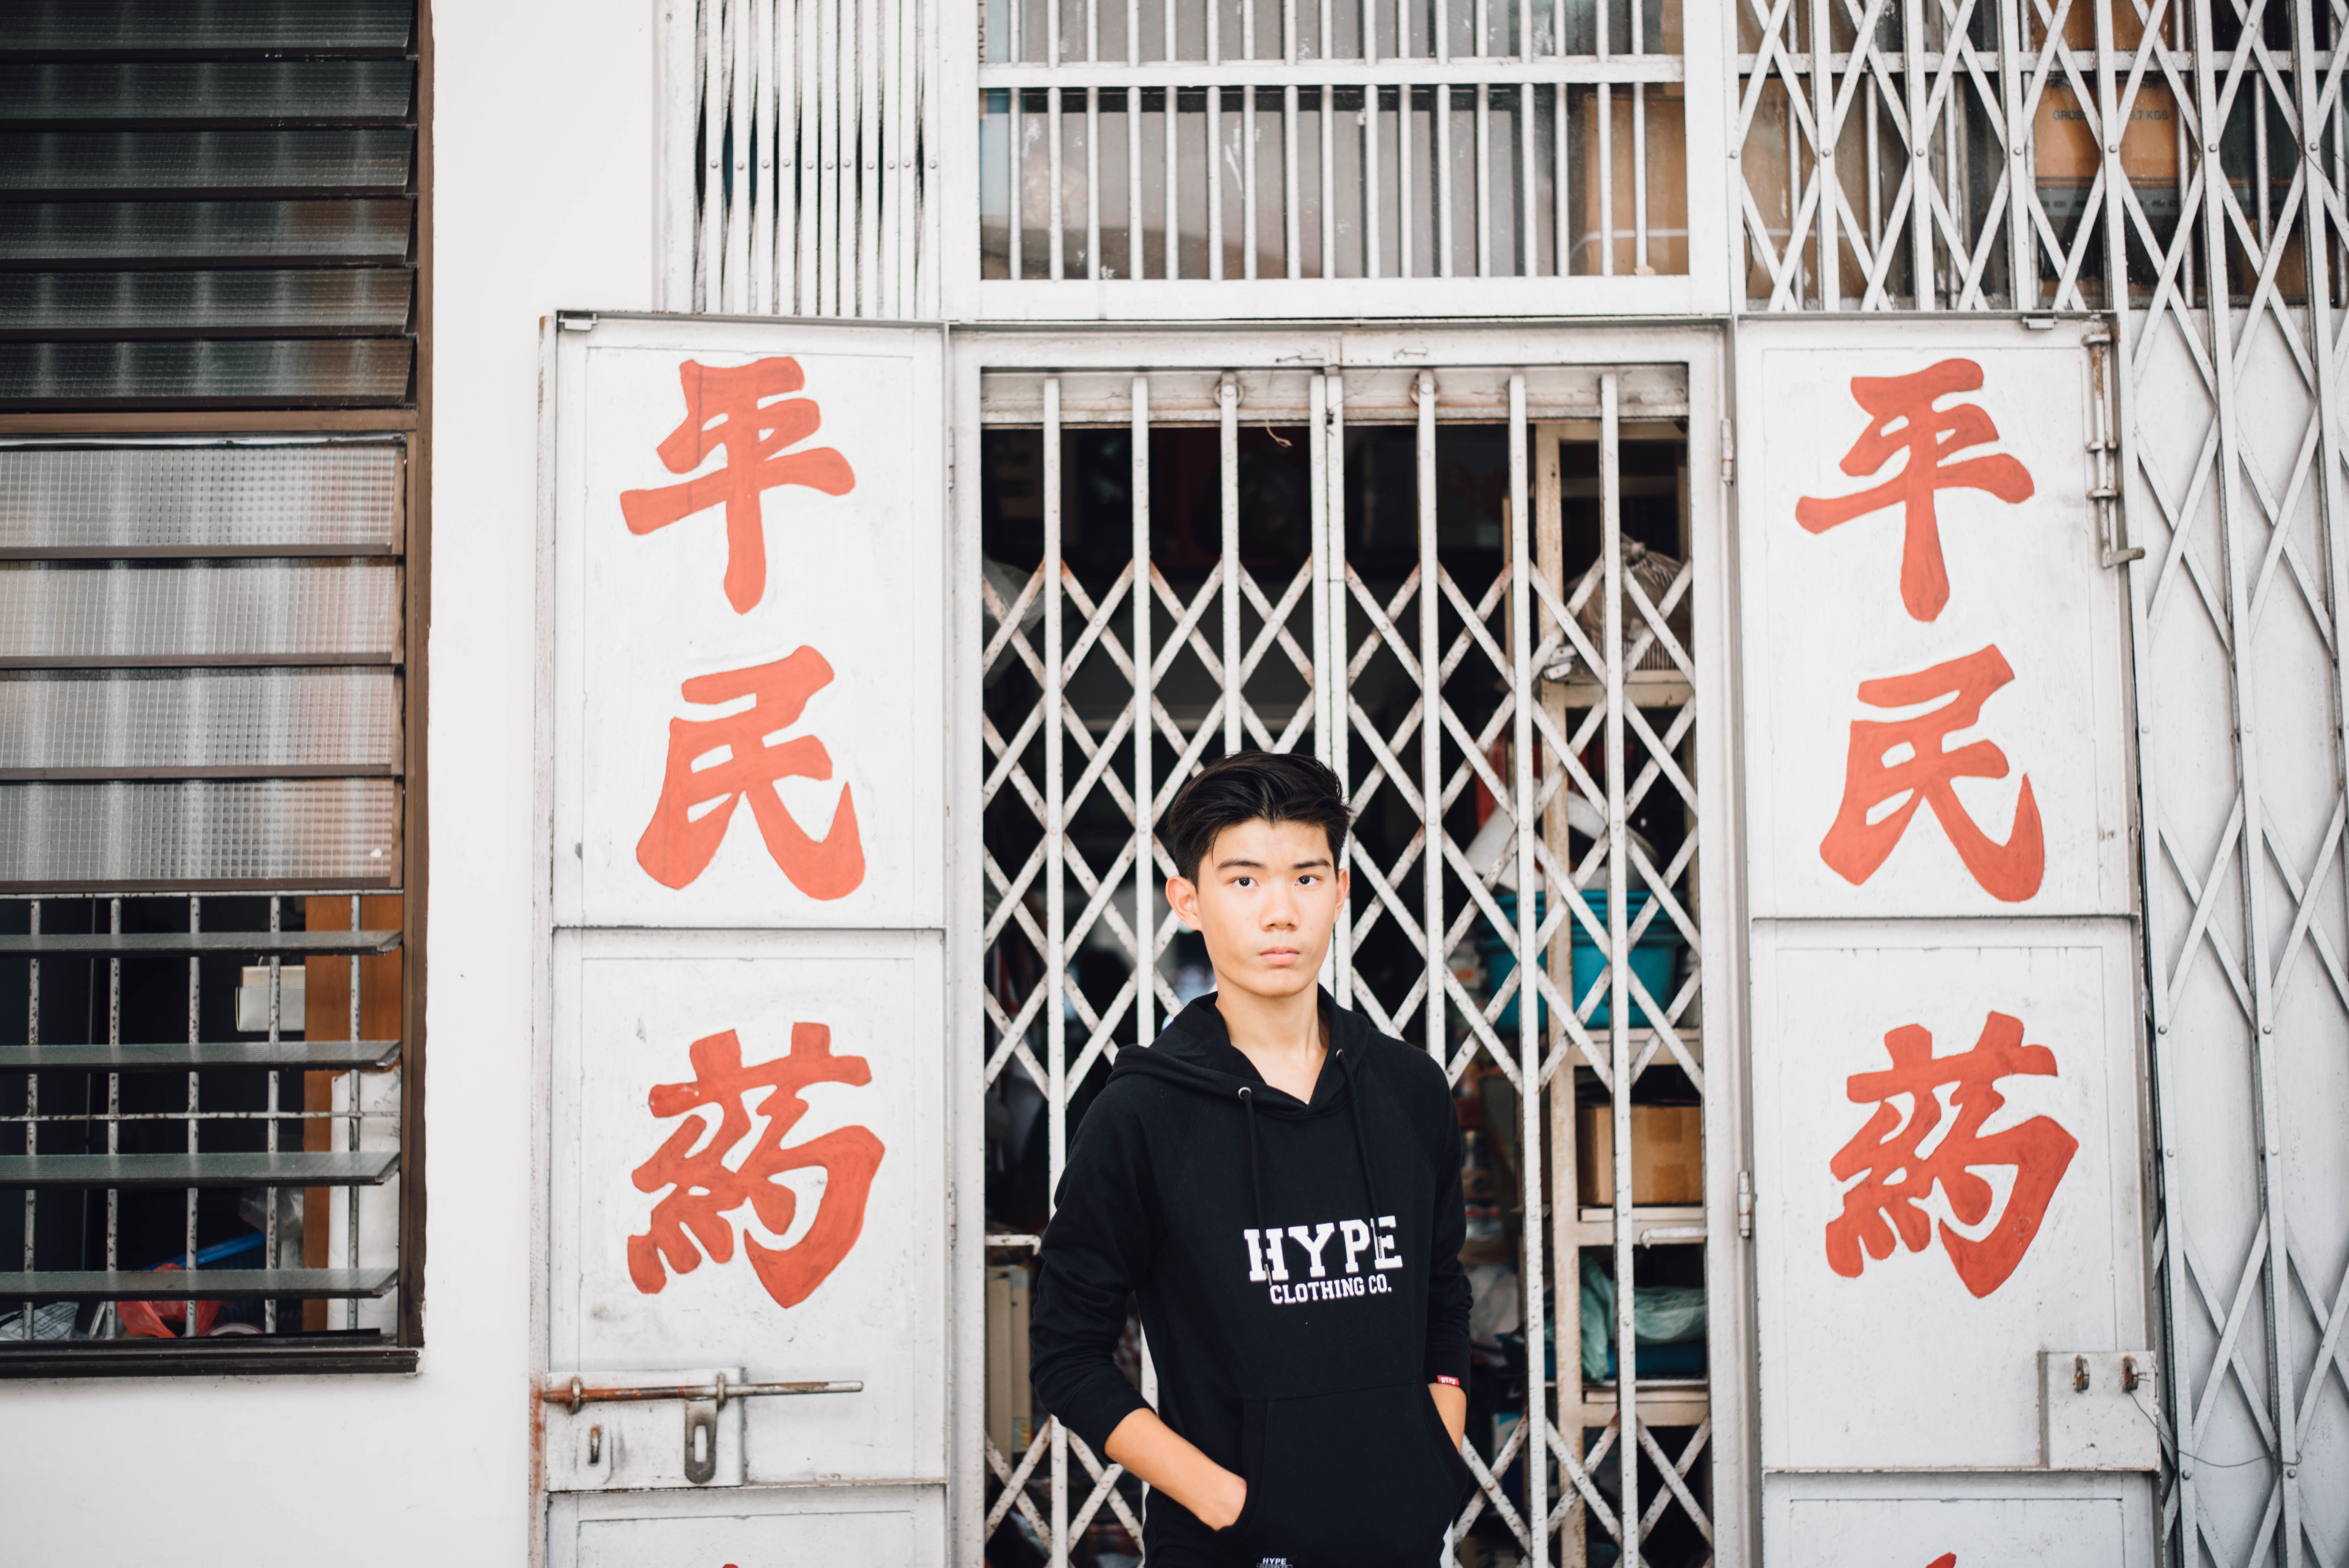
street, wall, red, graffiti, art